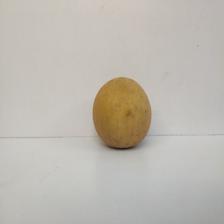
Size: Large